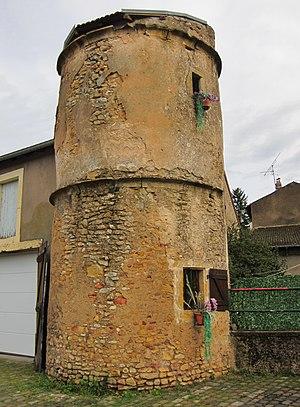
Ancy-sur-Moselle est une ancienne commune française située dans le département de la Moselle en région Grand Est, devenue, le 1ᵉʳ janvier 2016, une commune déléguée de la commune nouvelle d'Ancy-Dornot. La commune est composée de trois petits villages : au nord Rongueville, au milieu Narien et au sud Le Chêne. Ses habitants sont appelés les Ancéens.